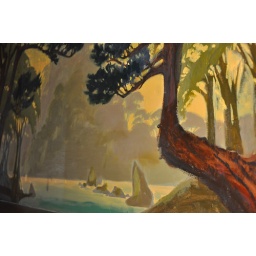
Part of a mural on a living room wall in a home in the West Adams district of Los Angeles.